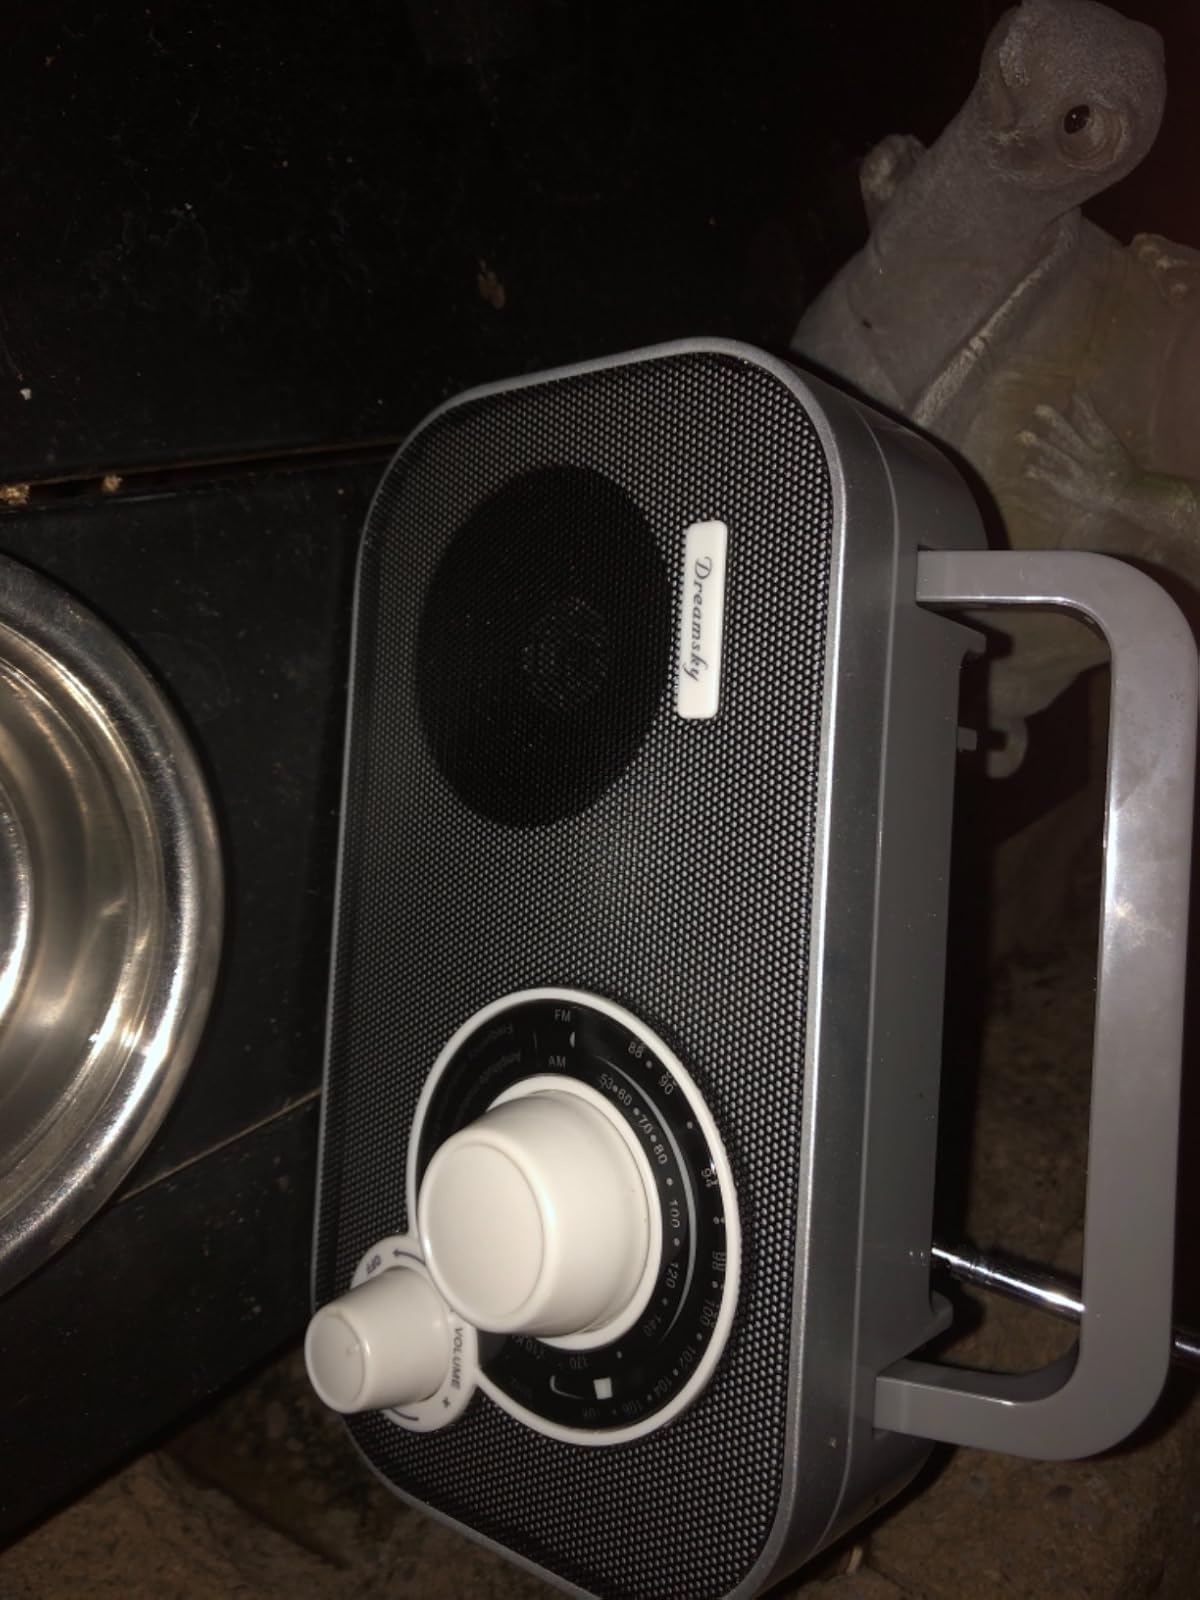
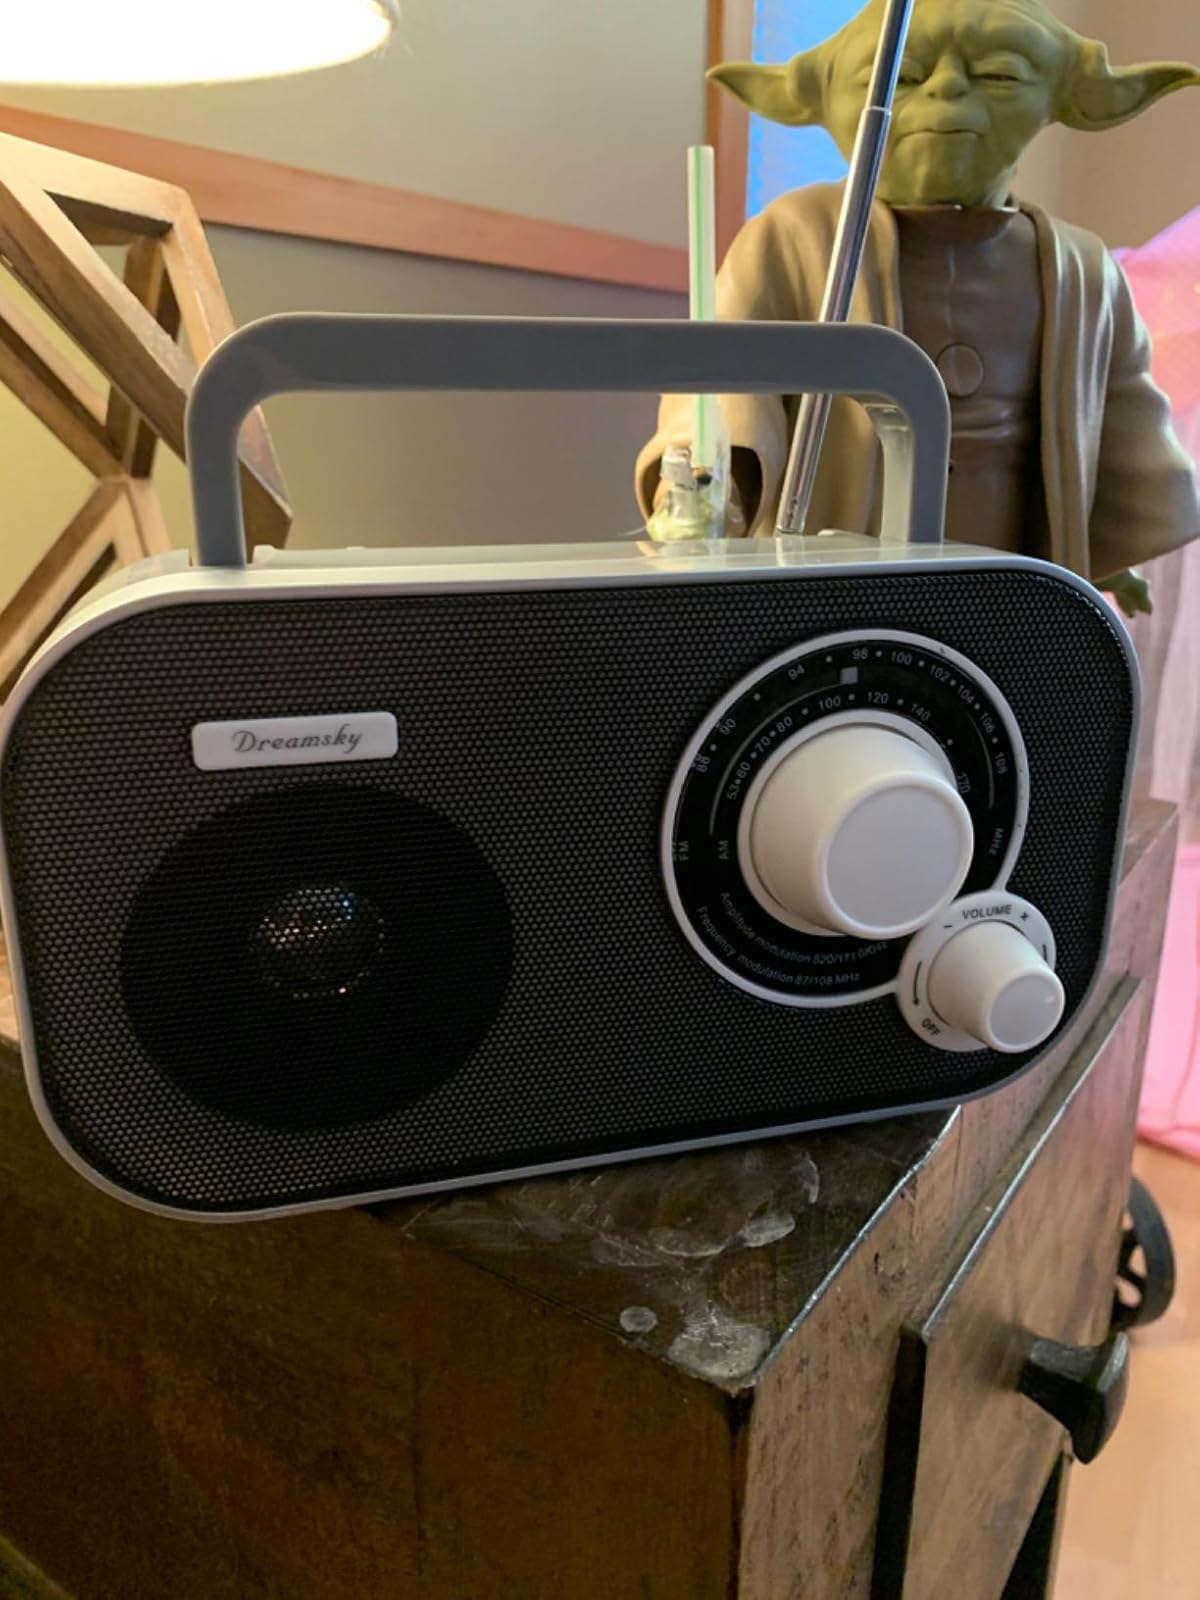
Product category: radio
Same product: yes